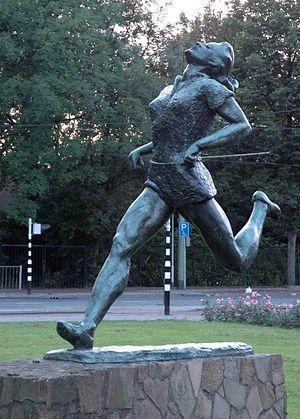
L’athlétisme est un ensemble d’épreuves sportives codifiées comprenant les courses, sauts, lancers, épreuves combinées et marche. L'origine du mot athlétisme vient du grec « Athlos » signifiant combat. Il s’agit de l’art de dépasser la performance des adversaires en vitesse ou en endurance, en distance ou en hauteur. Les épreuves athlétiques, individuelles ou par équipes, ont varié avec le temps et les mentalités. L'athlétisme est l'un des rares sports universellement pratiqués, que ce soit dans le monde amateur ou au cours de nombreuses compétitions de tous niveaux. La simplicité et le peu de moyens nécessaires à sa pratique expliquent en partie ce succès. Les premières traces de concours athlétiques remontent aux civilisations antiques. La discipline s'est développée au cours des siècles, des premières épreuves à sa codification.
Francina « Fanny » Elsje Blankers-Koen est une athlète néerlandaise spécialiste du sprint mais qui s'est distingué dans de nombreuses autres épreuves. Elle remporte quatre médailles d'or lors des Jeux olympiques de 1948, à l'âge de 30 ans, et 5 titres européens lors des championnats d'Europe d'athlétisme, alors qu'elle a déjà deux enfants. Elle bat ou égale 12 records du monde d'athlétisme et remporte 58 titres nationaux aux championnats des Pays-Bas de 1936 à 1955.